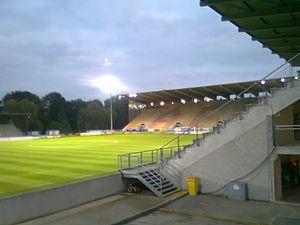
Stade de l'AFC Tubize
Le Championnat de Belgique de football D2 2017-2018 est la cent-unième édition du championnat de belge de Division 2, mais la deuxième édition sous l'appellation « Division 1B».
Le Championnat de Belgique de football D3 2019-2020 est la nonante-et-unième édition du championnat de Championnat belge de 3ᵉ « Division ». Mais c'est la quatrième édition de ce niveau sous l'appellation « Division 1 Amateur ».
Le stade Edmond Leburton est une enceinte sportive située à Tubize, en Belgique. Elle compte environ 8 000 places. Le stade est le lieu de résidence sportive et administrative du club de football AFC Tubize et d'autres équipes sportives de la commune. En juillet 2015, le stade a accueilli le west bw festival.